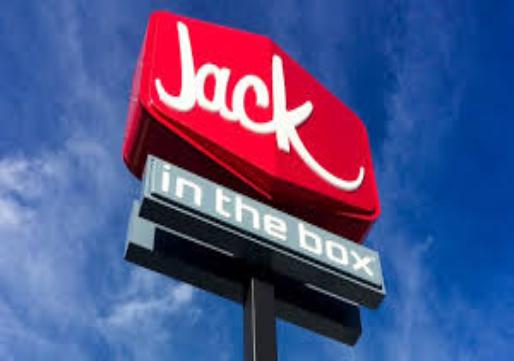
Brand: jack in the box
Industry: Food